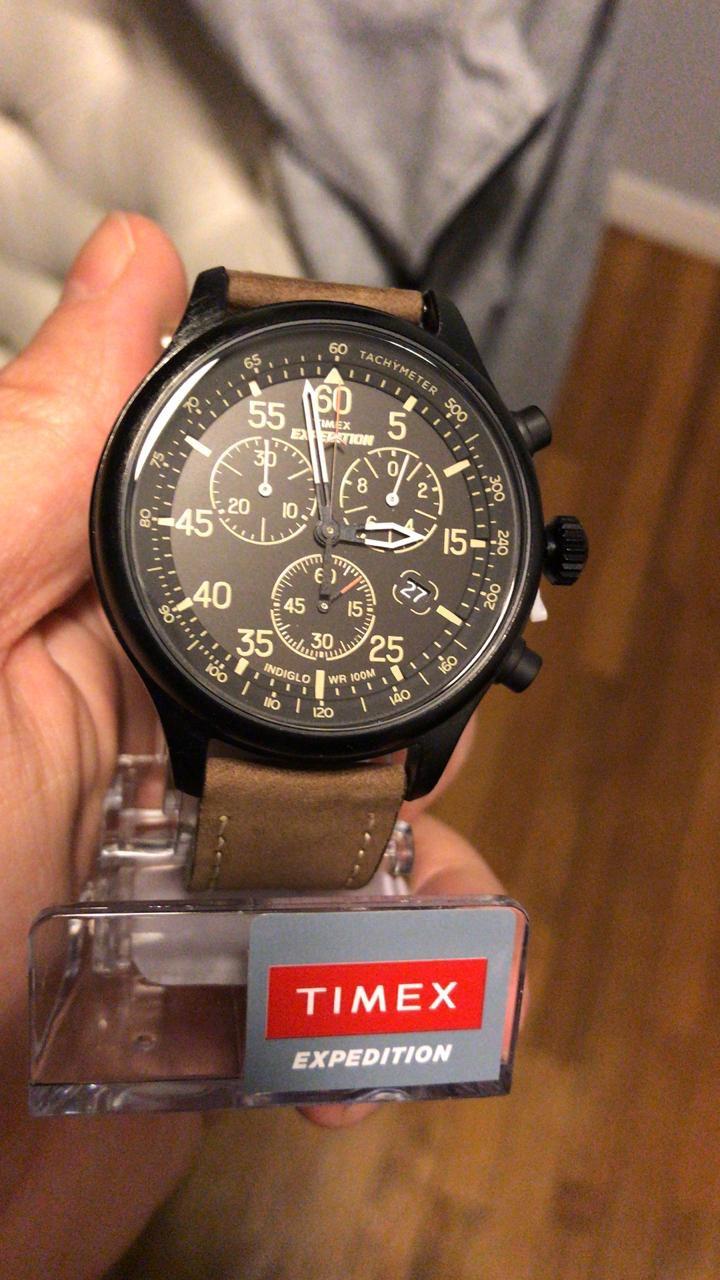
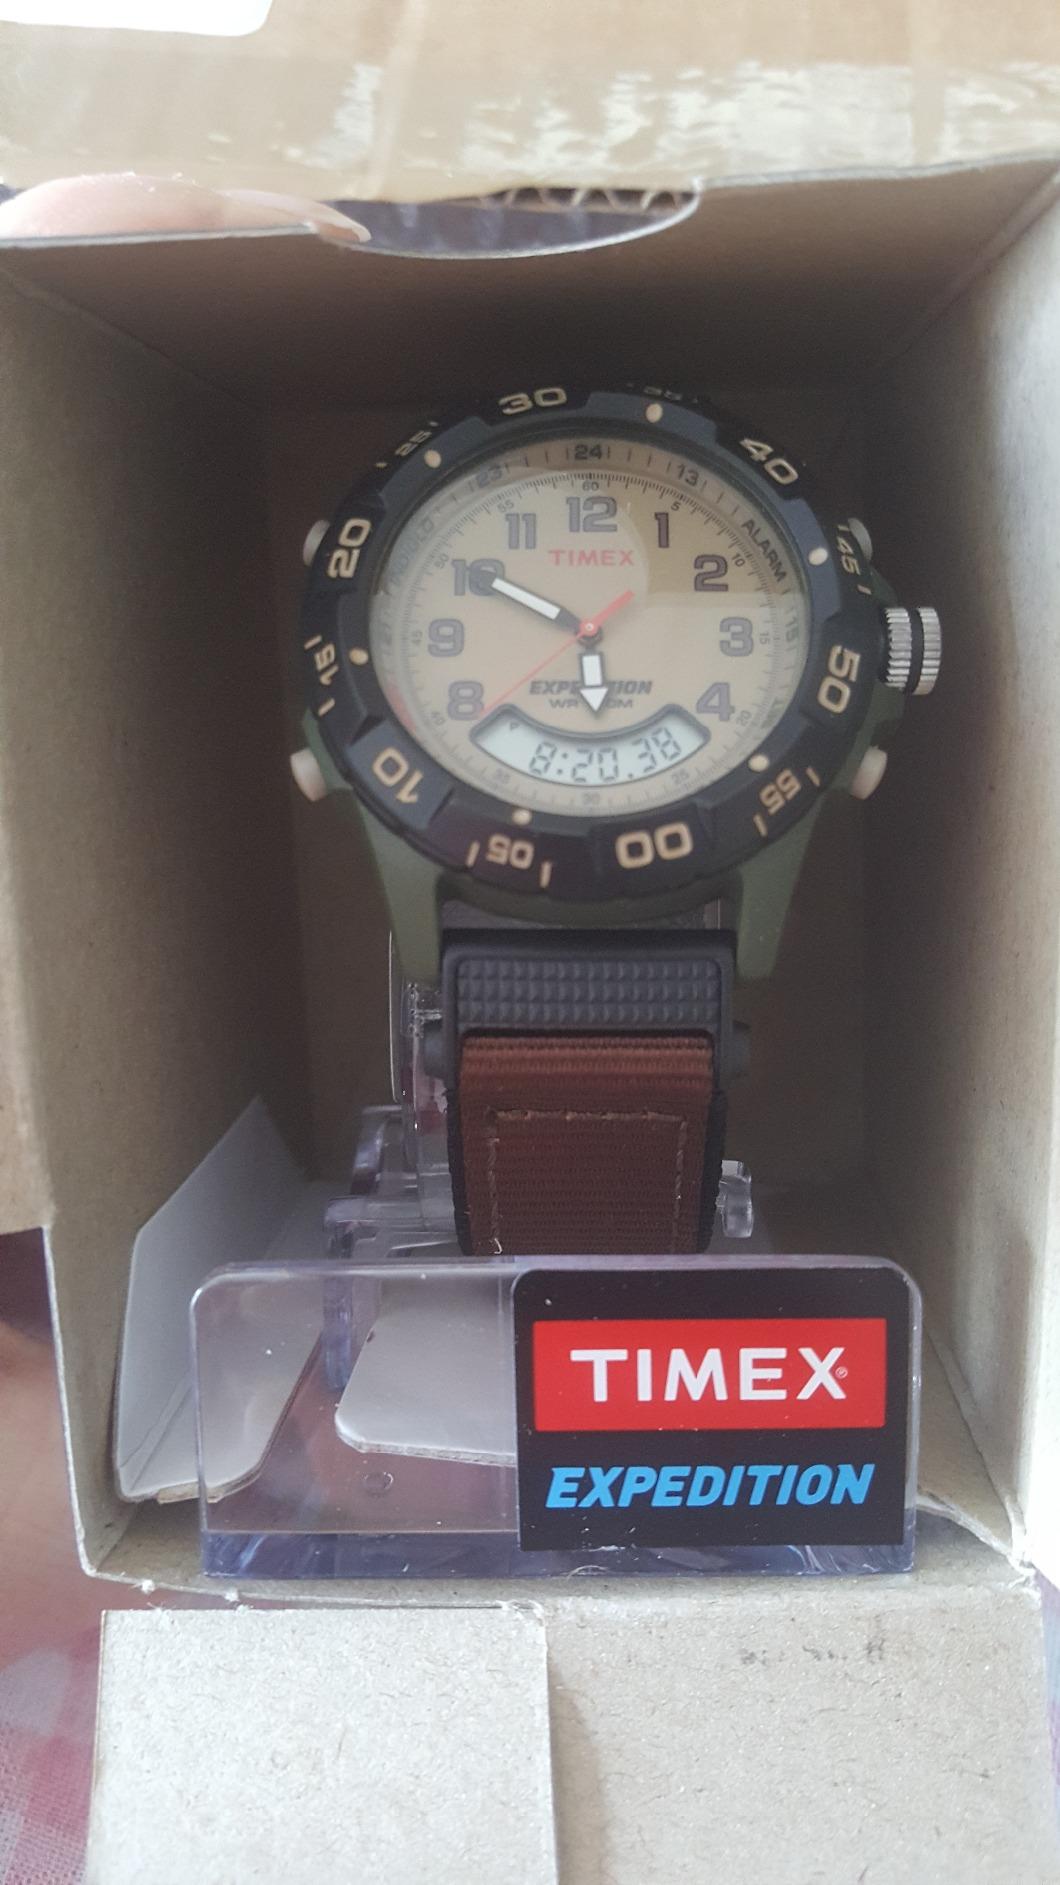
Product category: accessories_watch
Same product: no